Kvænangen Municipality

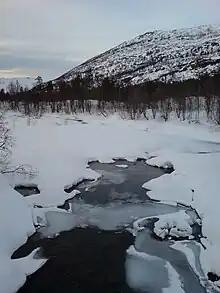
Winter in Burfjord valley, Kvænangen.

The Øksfjordjøkelen glacier is located in the northern part of the municipality along the border with Loppa Municipality. It's the ninth largest glacier in mainland Norway. The lake Šuoikkatjávri is located in the southern part of the municipality on the border with Kautokeino Municipality. The Langfjordjøkelen is another glacier in northern Kvænangen. The highest point in the municipality is the tall mountain Beahcegealháldi.